Hill Military Academy

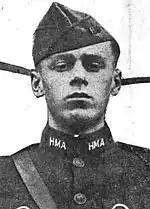
Hill Military Academy cadet Lee Strickland in 1921

Hill Military Academy’s original campus was located in a residential area in northwest Portland. The campus consisted of two buildings, the main building and an armory. The two-story armory measured 50 by 100 feet and included a drill hall and workshops. Hill’s main building was a four-story structure with battlements on the exterior wall, and in general designed in the Scots Baronial Style. This building housed the boarding students of the academy.